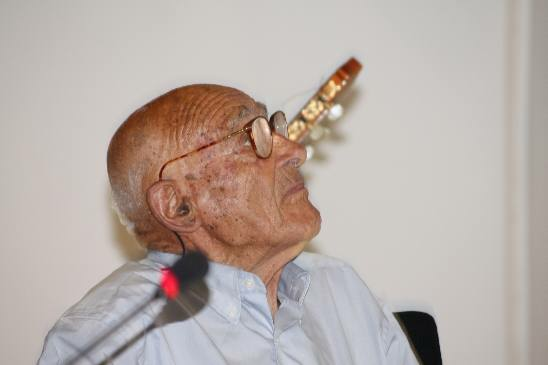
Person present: Yes